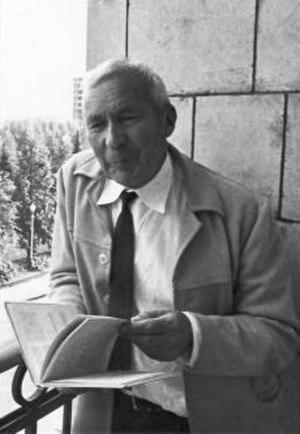
La théorie des probabilités en mathématiques est l'étude des phénomènes caractérisés par le hasard et l'incertitude. Elle forme avec la statistique les deux sciences du hasard qui sont partie intégrante des mathématiques. Les débuts de l'étude des probabilités correspondent aux premières observations du hasard dans les jeux ou dans les phénomènes climatiques par exemple.
Isabella Grigorievna Bachmakova, née en 1921 et morte en 2005, est une historienne des mathématiques russe. Ses thèmes principaux de recherche sont les mathématiques dans la Grèce antique, l'histoire de l'algèbre et la théorie algébrique des nombres. Elle s'est particulièrement intéressée au mathématicien Diophante et ses Arithmétiques. Son approche novatrice, consistant à compléter la lecture algébrique traditionnelle des Arithmétiques à l'aide des outils de la géométrie algébrique, a ouvert la voie à de nouvelles interprétations.
L'histoire des probabilités a commencé avec celle des jeux de hasard. Bien que quelques calculs de probabilité soient apparus dans des applications précises au Moyen Âge, ce n'est qu'au XVIIᵉ siècle que la théorie des probabilités est élaborée. Elle évolue sans vrai formalisme pendant deux siècles autour du célèbre problème des partis, de problèmes d'urnes ou d'autres problèmes issus de jeux. Apparaît alors au XXᵉ siècle la théorie classique des probabilités basée sur la théorie de la mesure et la théorie de l'intégration. Cette théorie s'est depuis lors diversifiée dans de nombreuses applications.
Andreï Nikolaïevitch Kolmogorov est un mathématicien russe et soviétique qui a apporté des contributions significatives en mathématiques, notamment en théorie des probabilités, topologie, turbulence, mécanique classique, logique intuitionniste, théorie algorithmique de l'information et en analyse de la complexité des algorithmes.